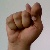
The image shows a hand gesture representing the letter 'T' in Indian Sign Language.